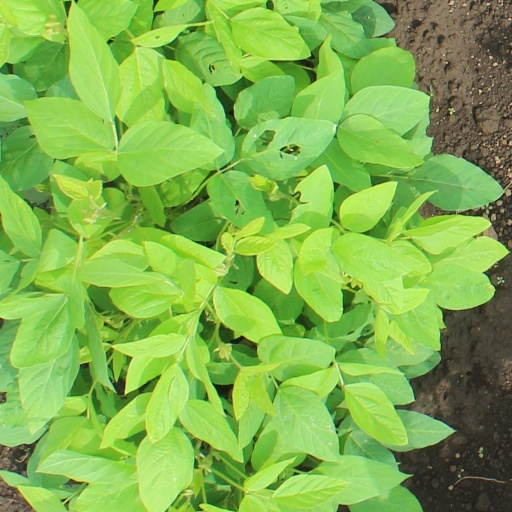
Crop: soybean